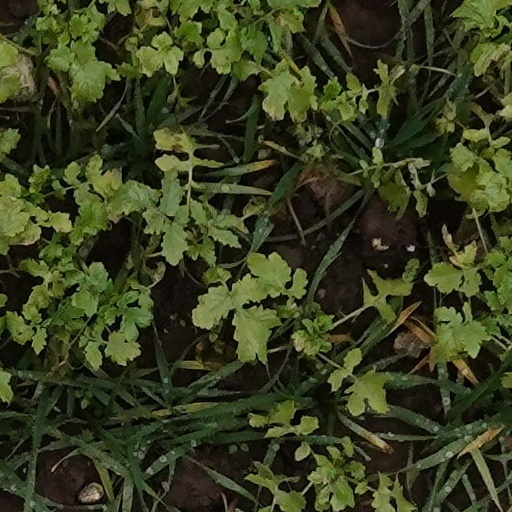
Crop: wheat